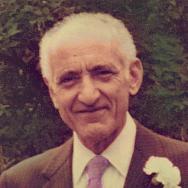
Age: 75